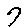
Label: 7